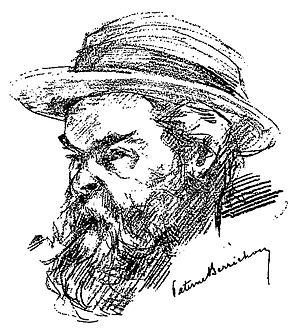
Paterne Berrichon, pseudonyme de Pierre-Eugène Dufour, né à Issoudun le 10 janvier 1855 et mort à La Rochefoucauld le 30 juillet 1922, est un poète, peintre, sculpteur et dessinateur français.
Paul Verlaine est un écrivain et poète français né à Metz le 30 mars 1844 et mort à Paris le 8 janvier 1896.